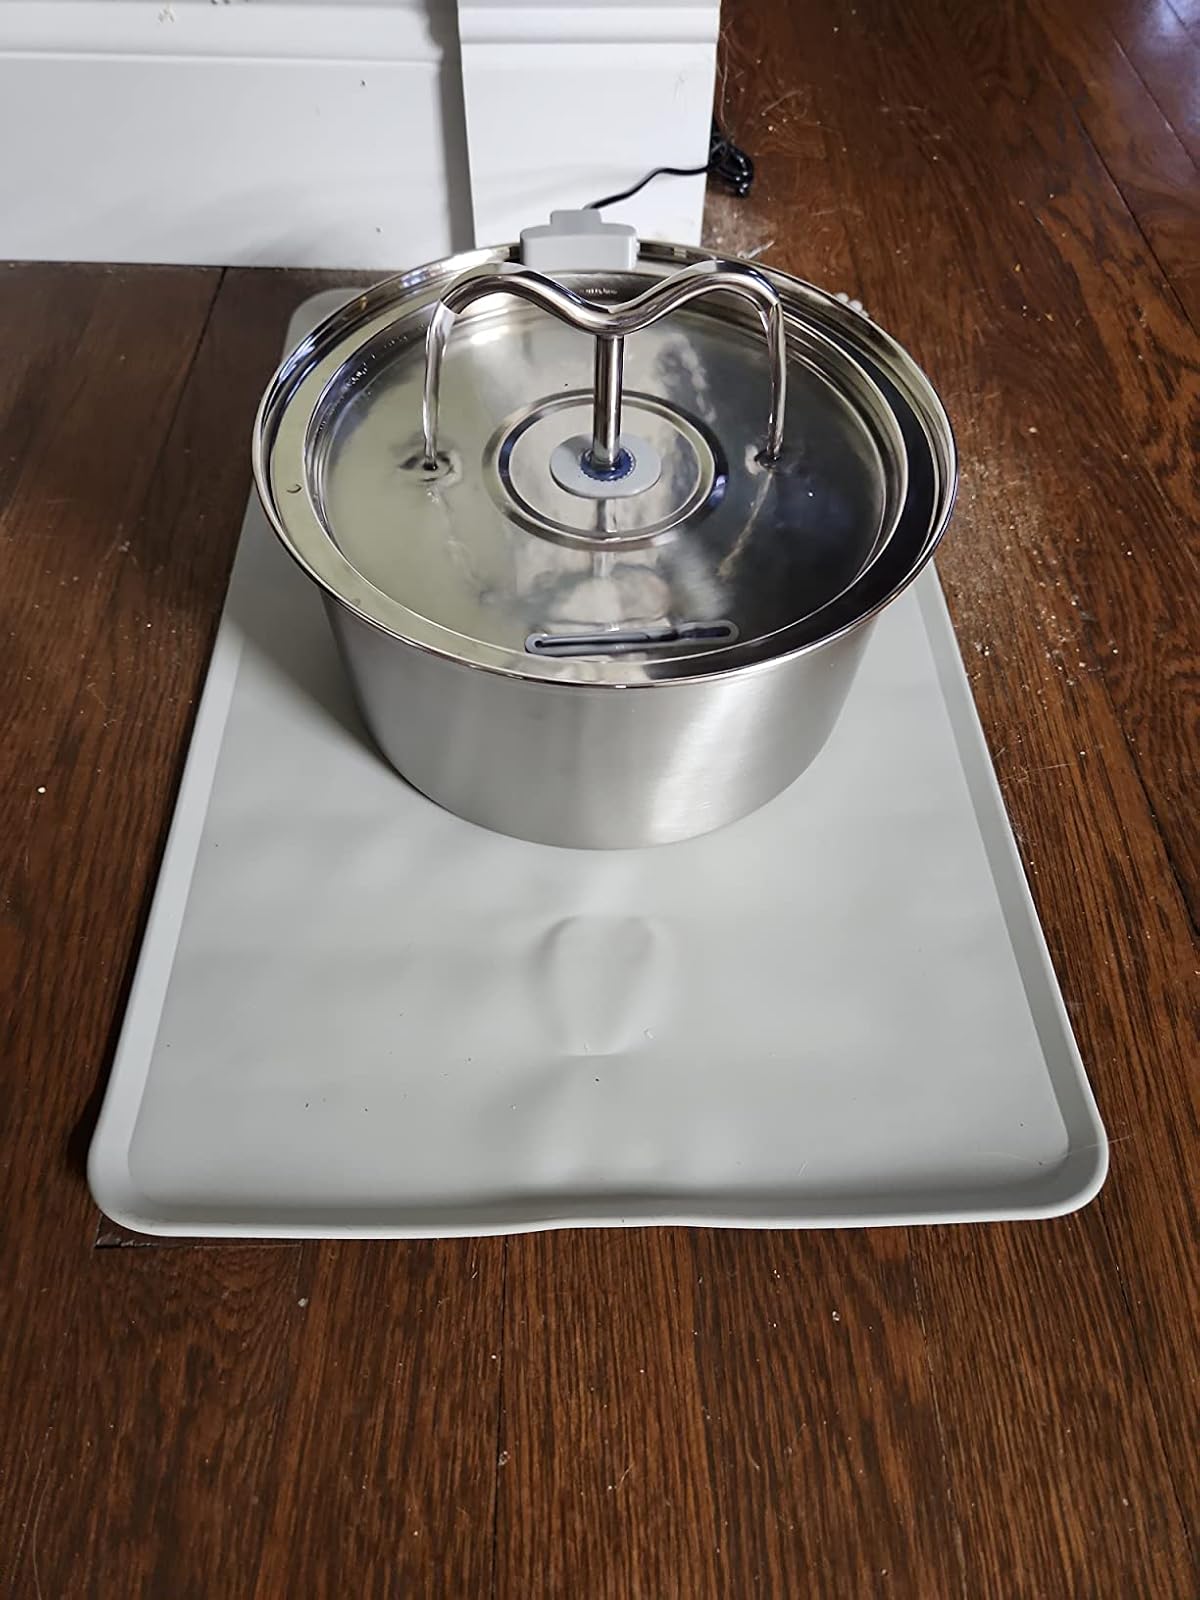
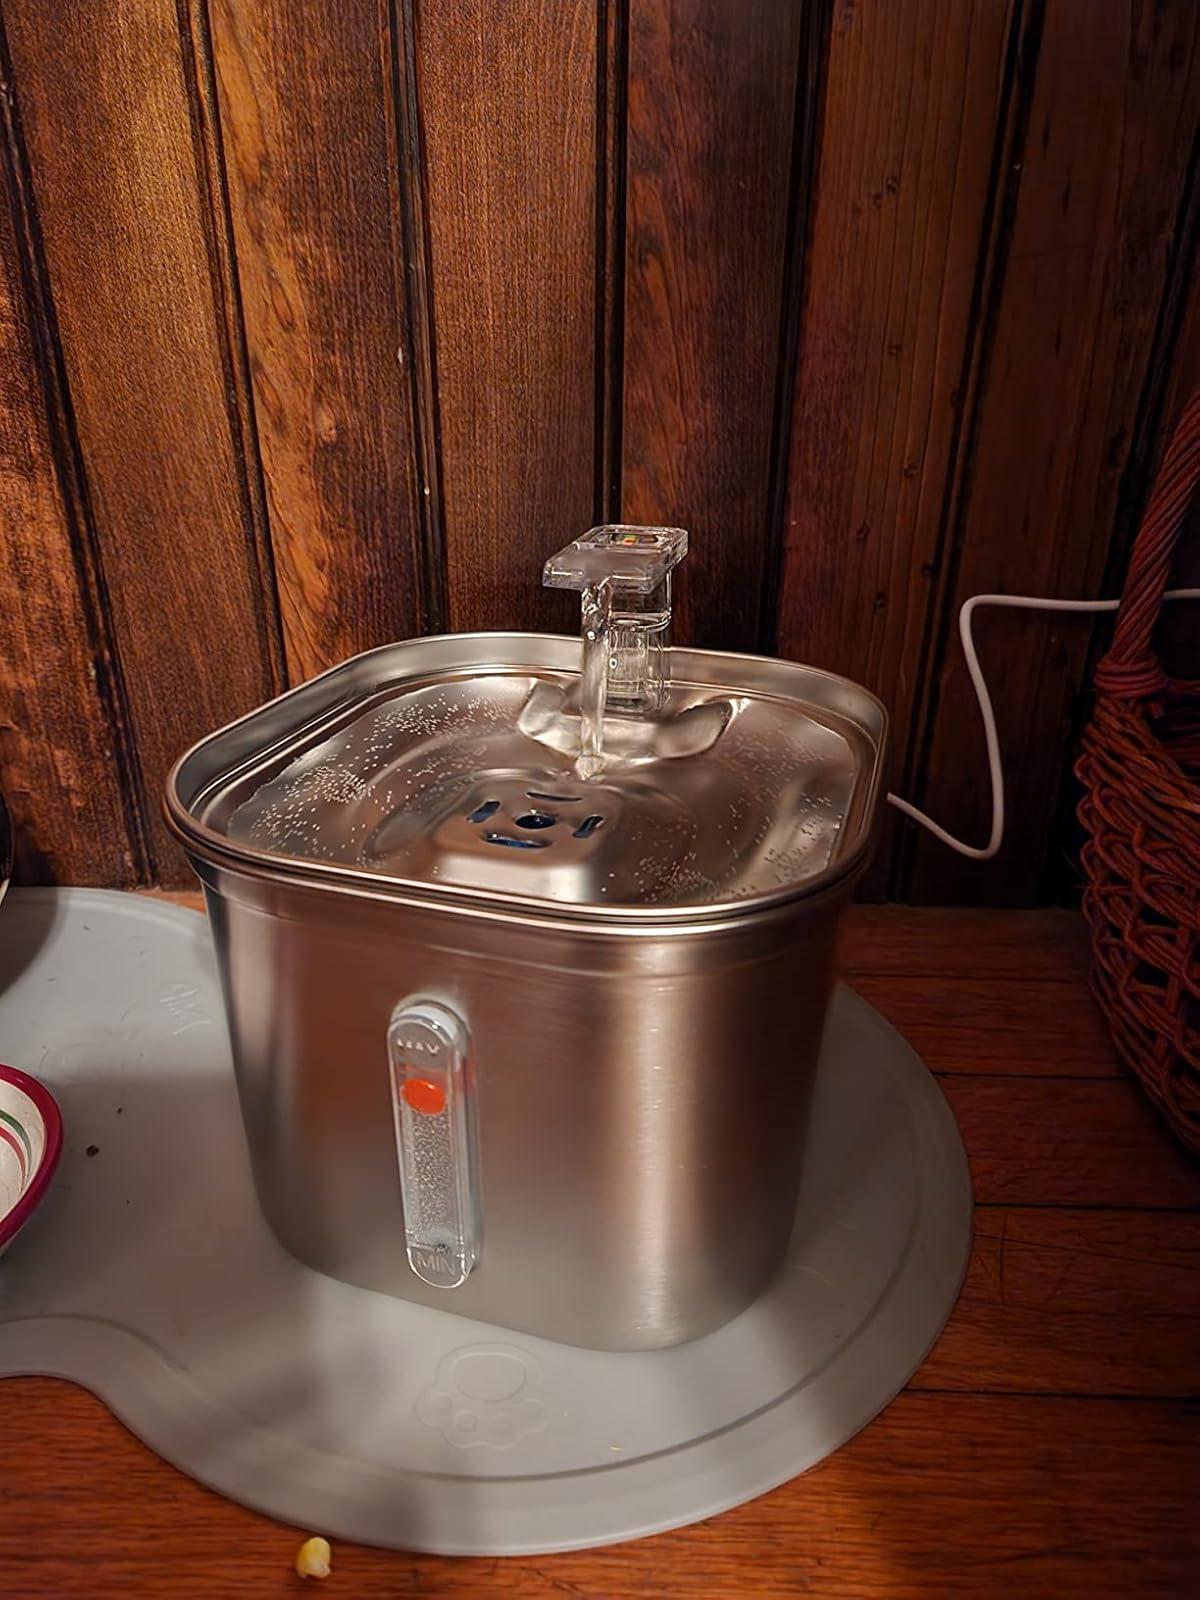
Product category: items_bowl
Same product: no